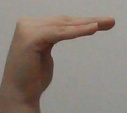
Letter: haa